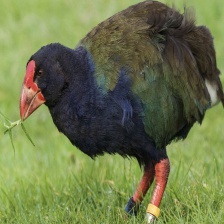
Species: TAKAHE
Scientific name: PORPHYRIO HOCHSTETTERI
ImageNet parent category: european_gallinule